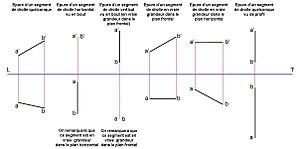
Les différentes représentations d'un segment de droite en géométrie descriptive
Le traçage est une discipline des métiers de la chaudronnerie qui consiste, entre autres, à déterminer le développement d'une surface développable. Le traçage inclut aussi des méthodes graphiques utilisables pour approximer, optimiser la surface de matière nécessaire au formage de surfaces non développables telles que l'étrave d'un bateau, les fonds hémisphériques, elliptiques ou ovales, les éléments de sphère, les coupes, les vases, les ailes d'avion, les éléments de tôlerie des voitures et autres formes conoïdales en général...